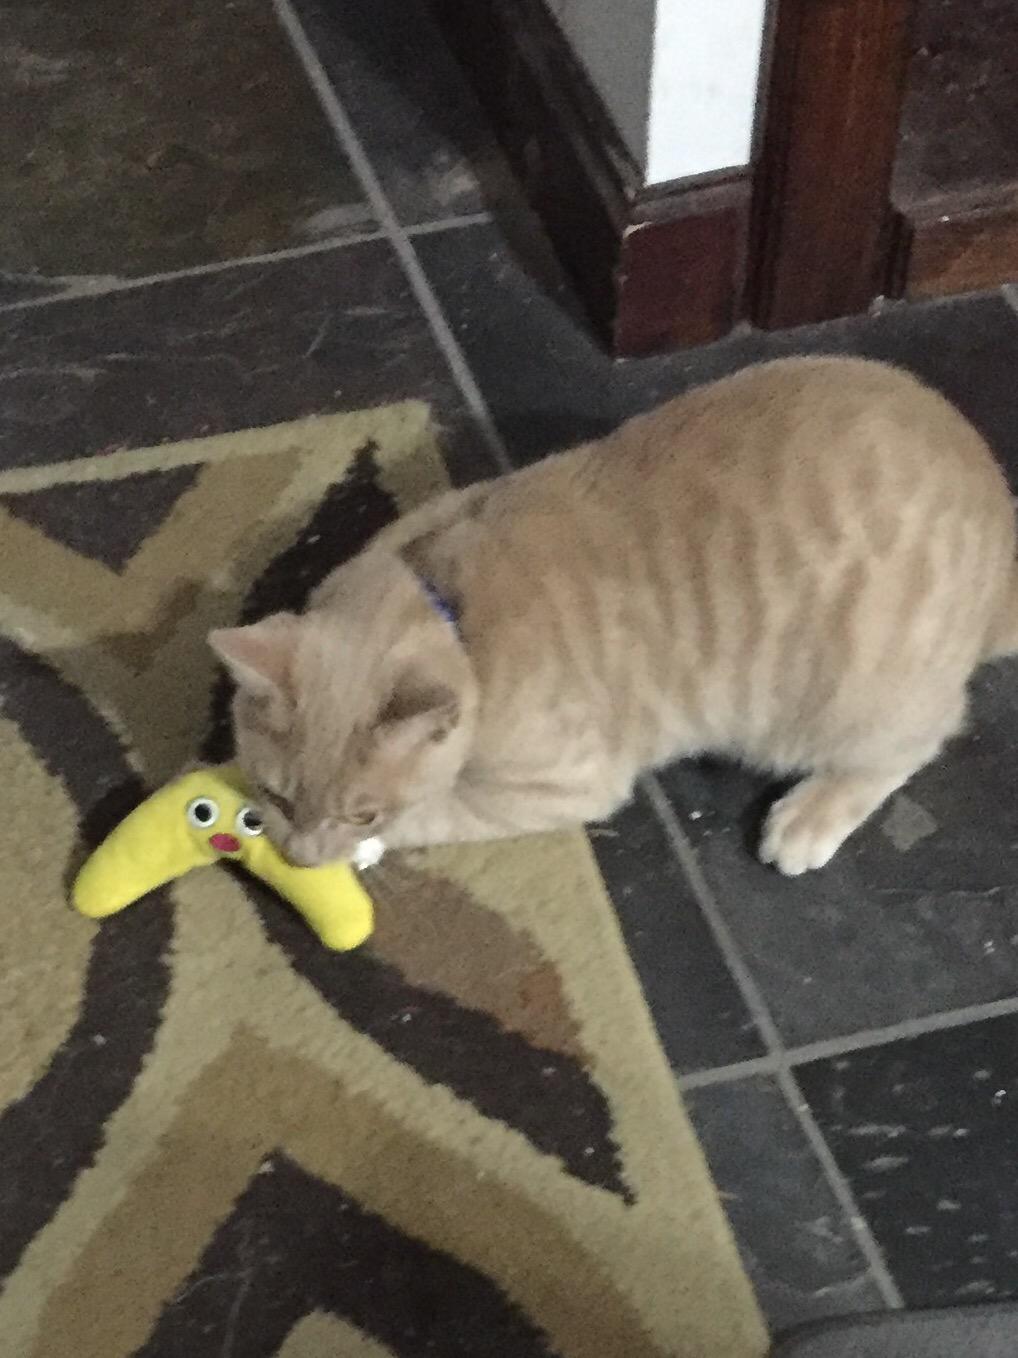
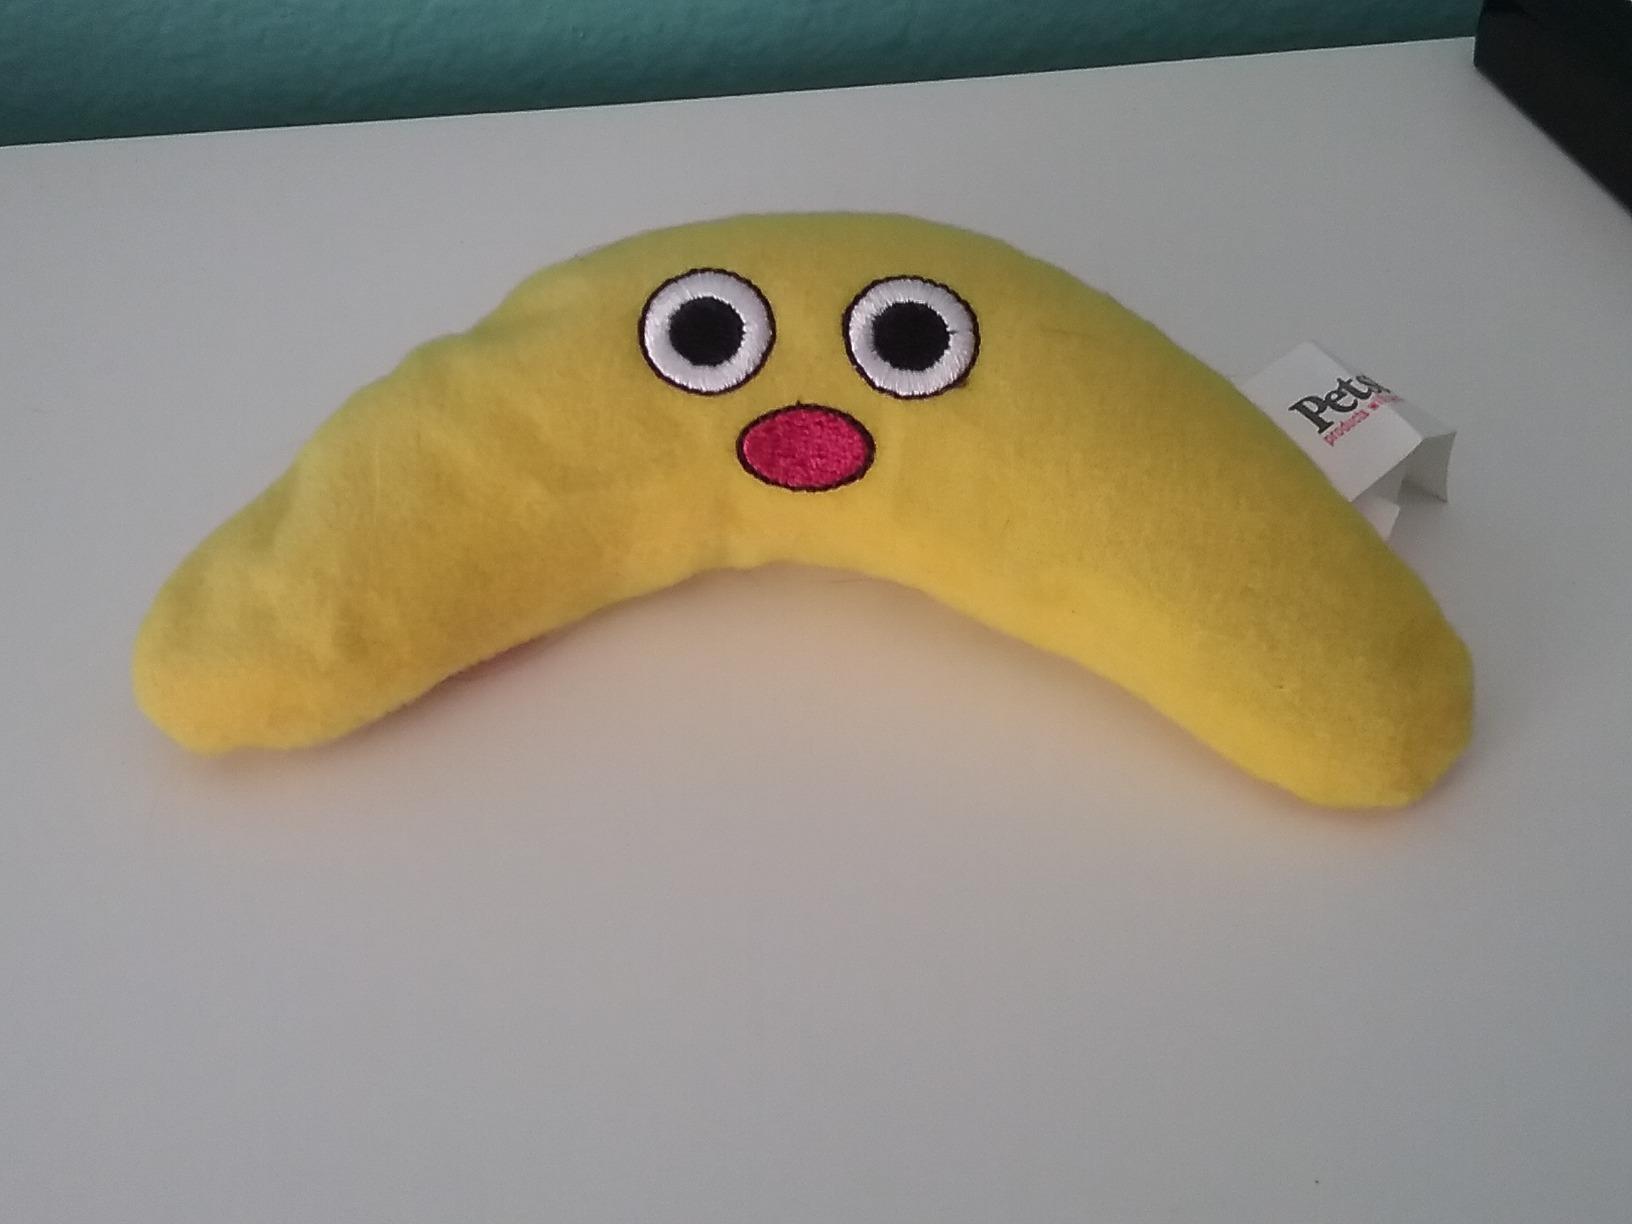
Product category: items_toy
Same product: yes